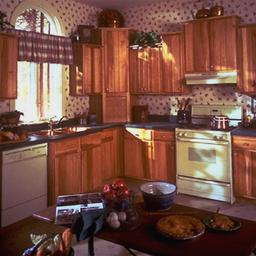
Room type: kitchen